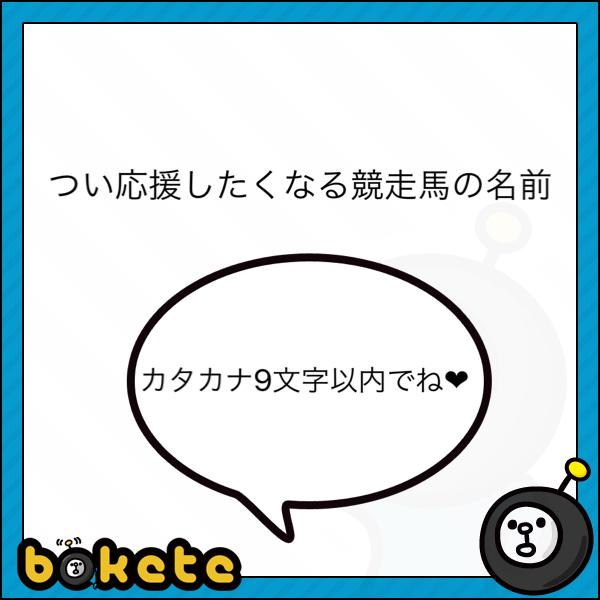
回答: マケタラバサシ